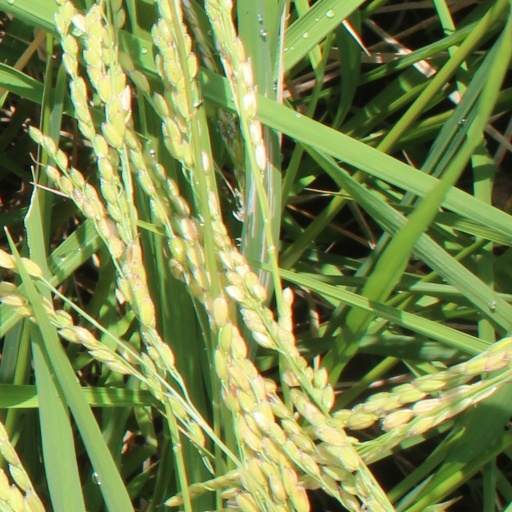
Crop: rice